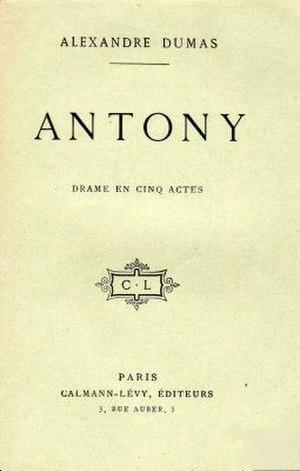
photo de la couverture du livre dans l'édition de 1902
Antony est un drame en cinq actes écrit en prose par Alexandre Dumas, dont la première eut lieu à la Porte Saint-Martin le 3 mai 1831.